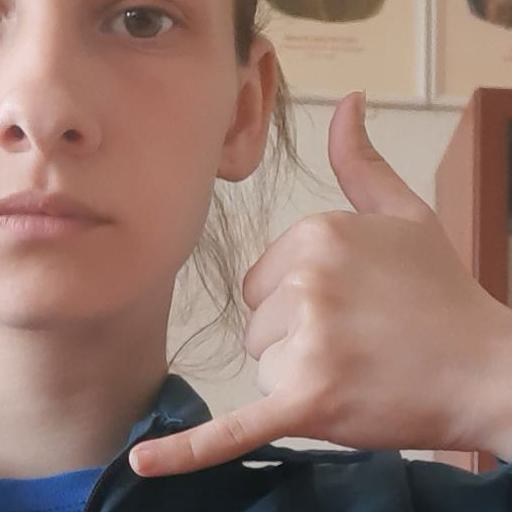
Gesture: call